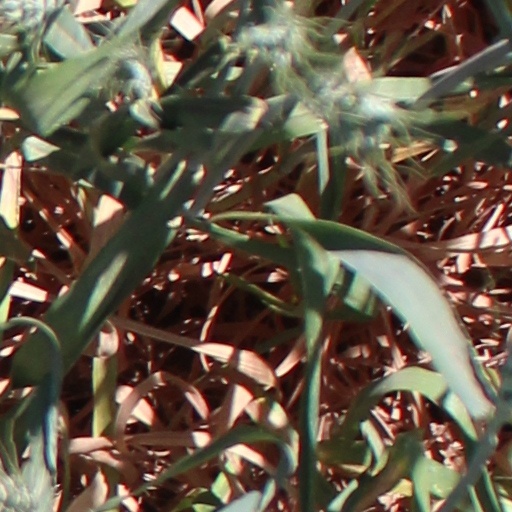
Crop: wheat